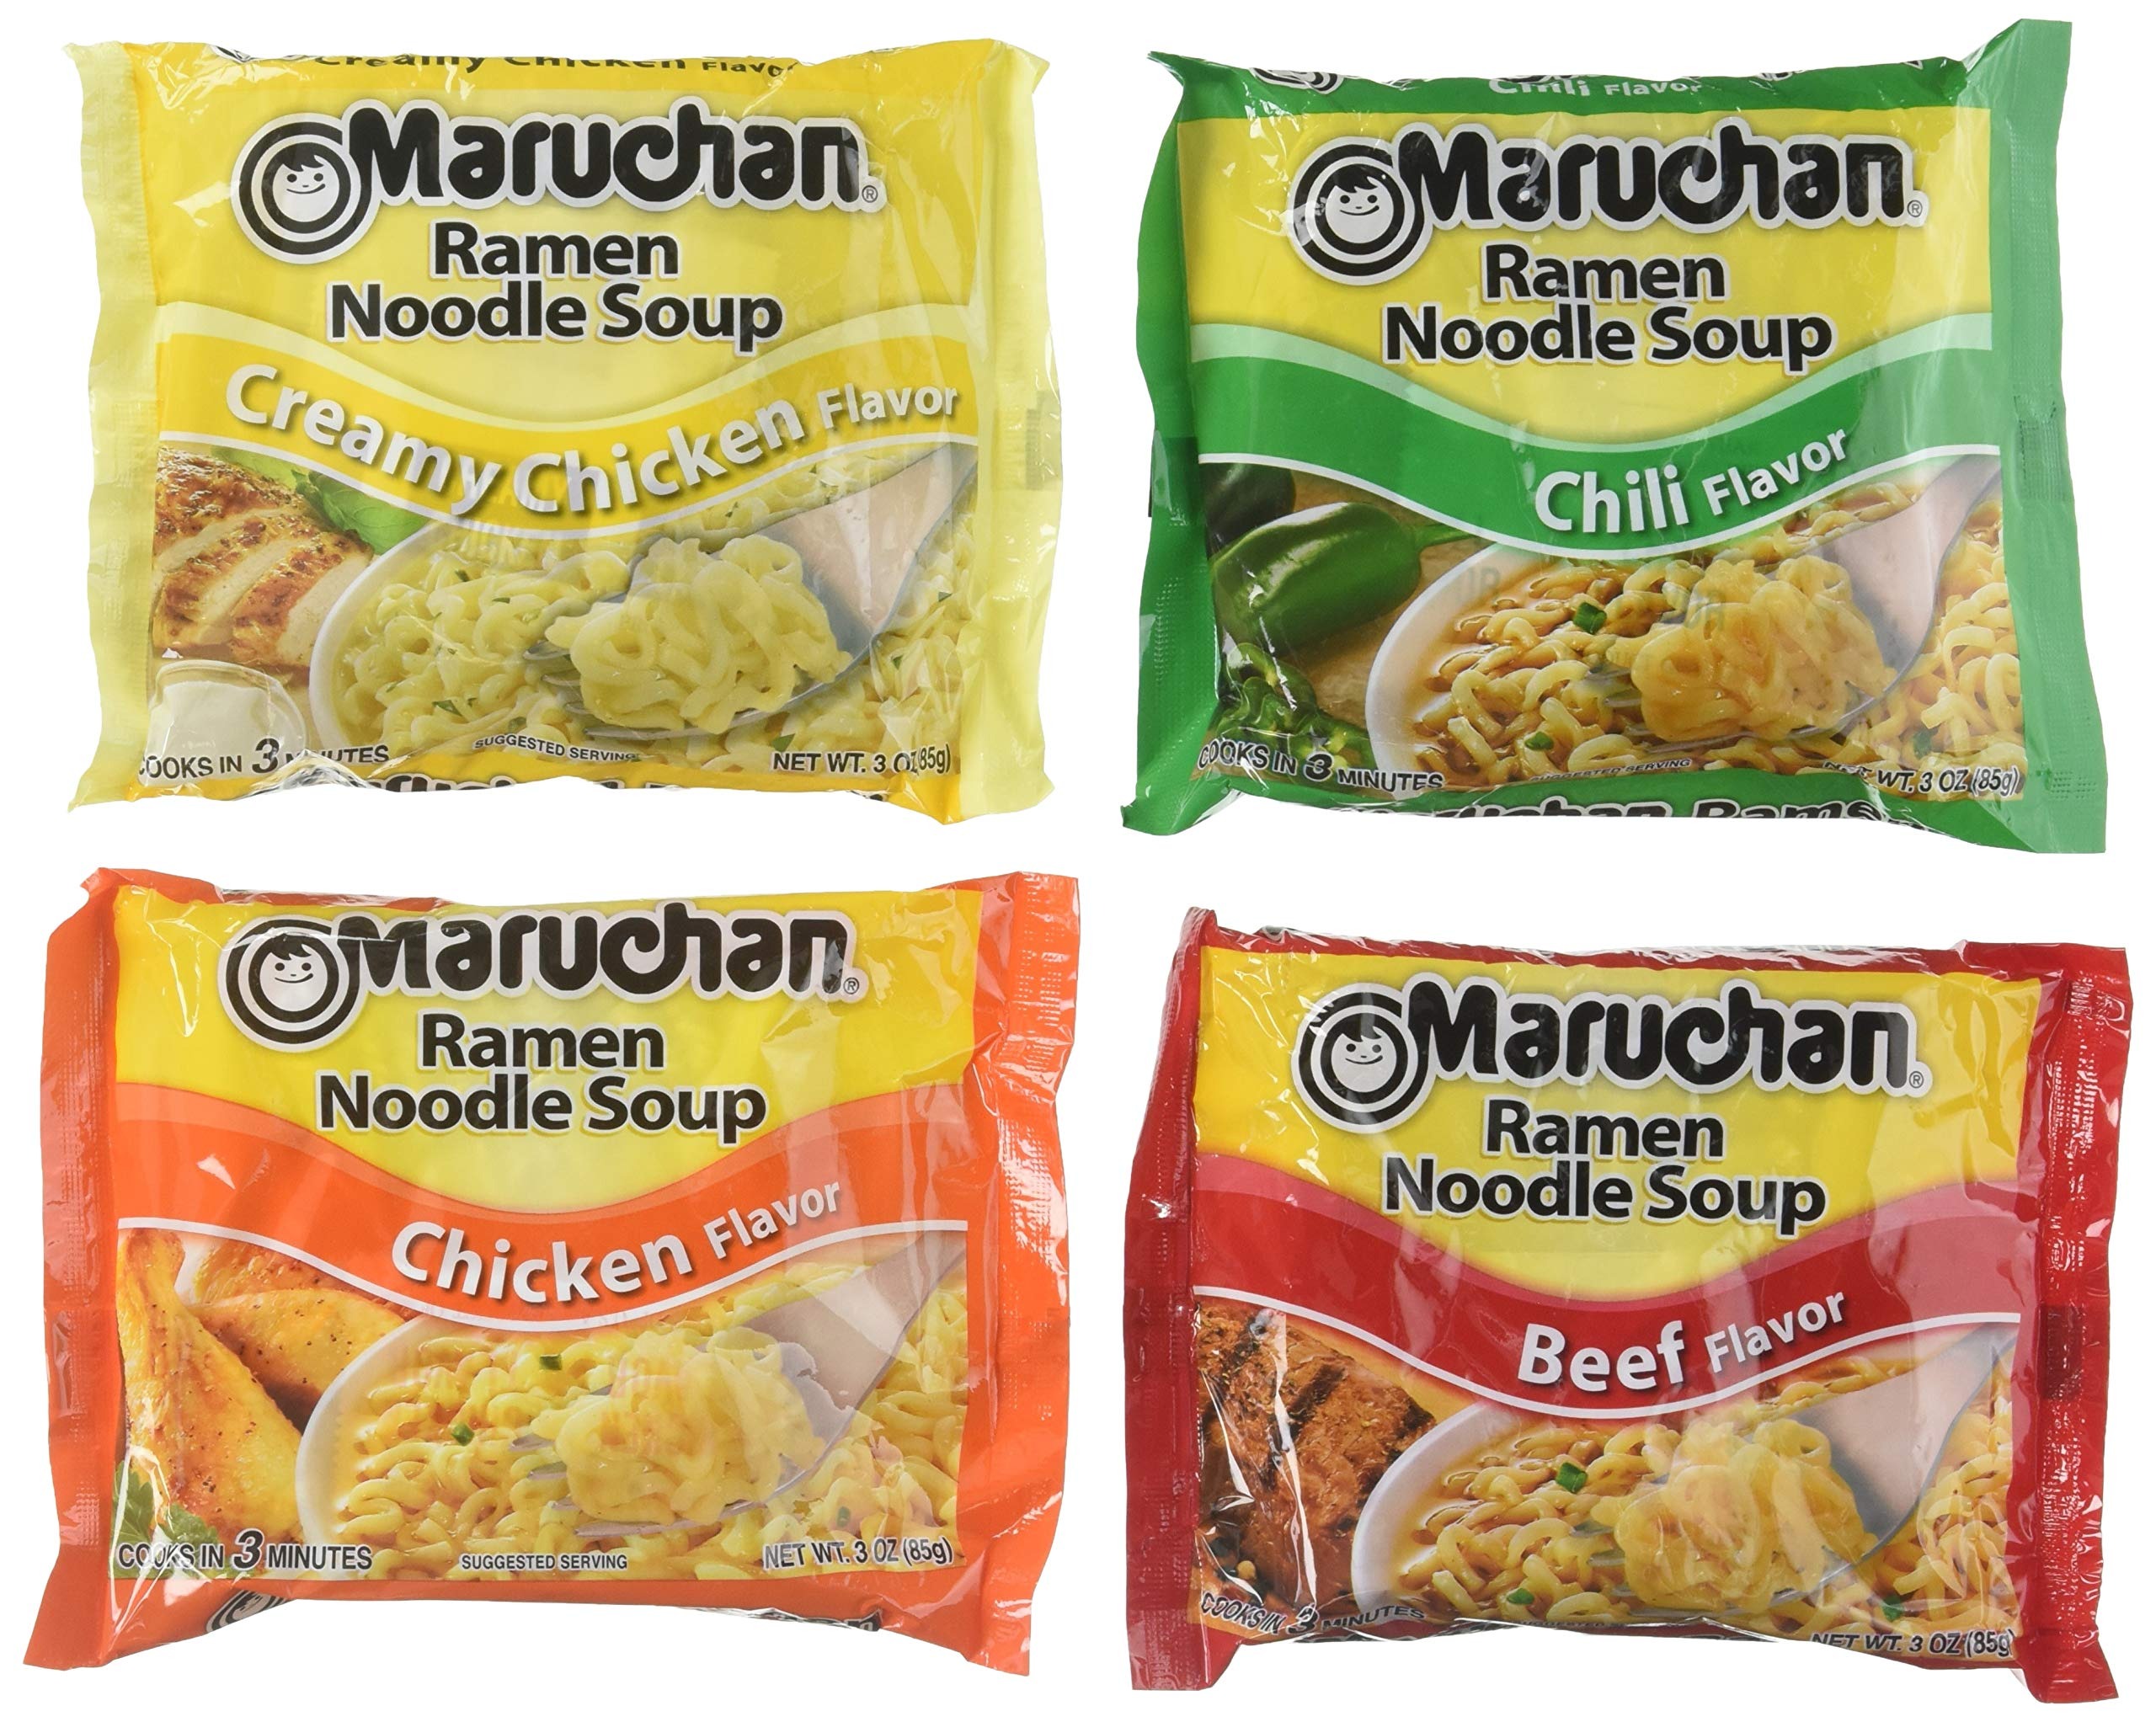
Item Name: Maruchan Ramen Variety 4 Flavors, Pack of 24
Bullet Point 1: 24 - 3 ounce Maruchan Ramen Noodle Soup packs
Bullet Point 2: 4 - Popular flavors, 6 - 3 Ounce packs each flavor, Total of 24 packs
Bullet Point 3: Flavors include: Creamy Chicken, Chicken, Chili, Beef
Value: 72.0
Unit: Ounce

Price: 19.47